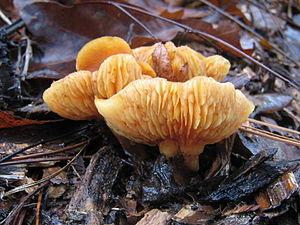
Les Gymnopileae sont une tribu de champignons de la famille des Cortinariaceae, de l'ordre des Agaricales. Elle ne comporterait qu'un genre : Gymnopilus.